Down to the Bone (film)

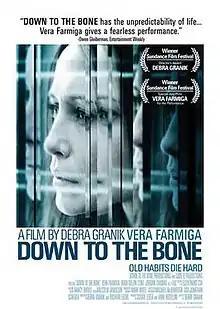
Theatrical release poster

Down to the Bone is a 2004 American independent drama film, directed by Debra Granik and written by Granik and Richard Lieske. It stars Vera Farmiga, who received a Best Actress Award from the Los Angeles Film Critics Association for her role as the drug addicted Irene. The film premiered at the Sundance Film Festival on January 15, 2004, where it won the Director's Award (Granik) and the Special Jury Prize for Acting (Farmiga). The film received a limited release in the United States on November 25, 2005.